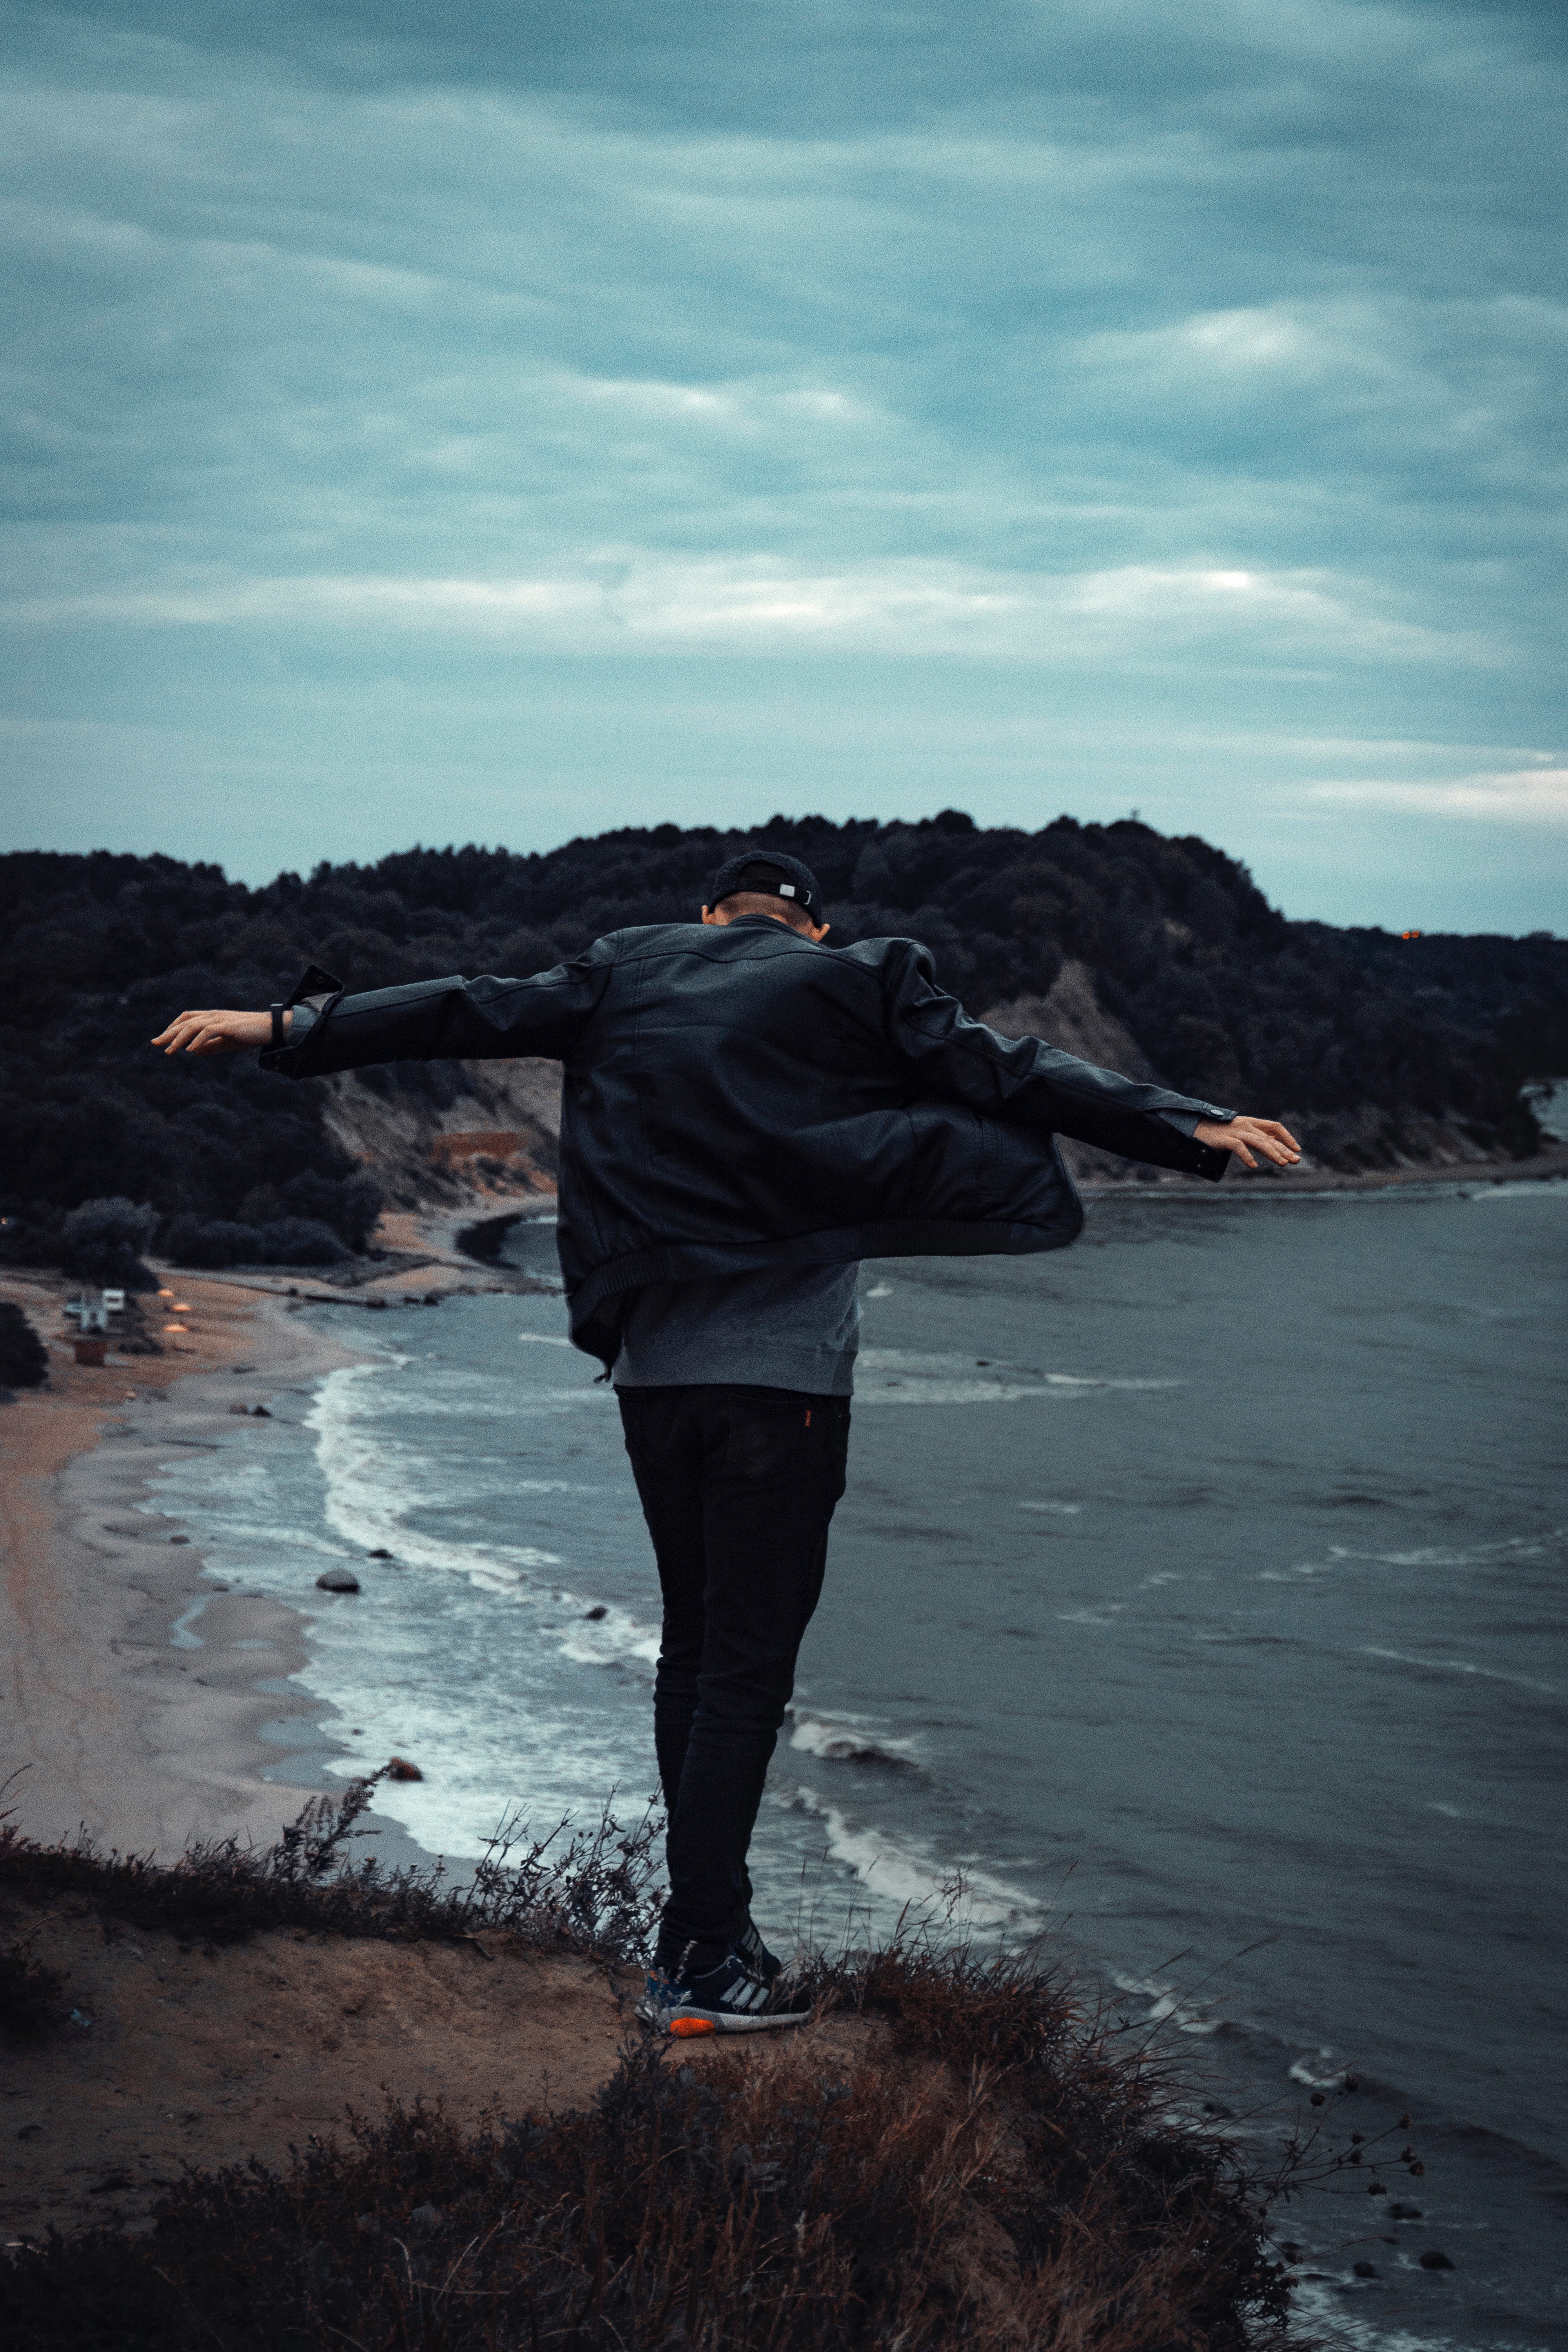
water, sea, coast, ocean, sky, shore, wave, beach, coastal and oceanic landforms, rock, cloud, reflection, photography, headland, tide, vacation, horizon, bay, cliff, terrain, tourism